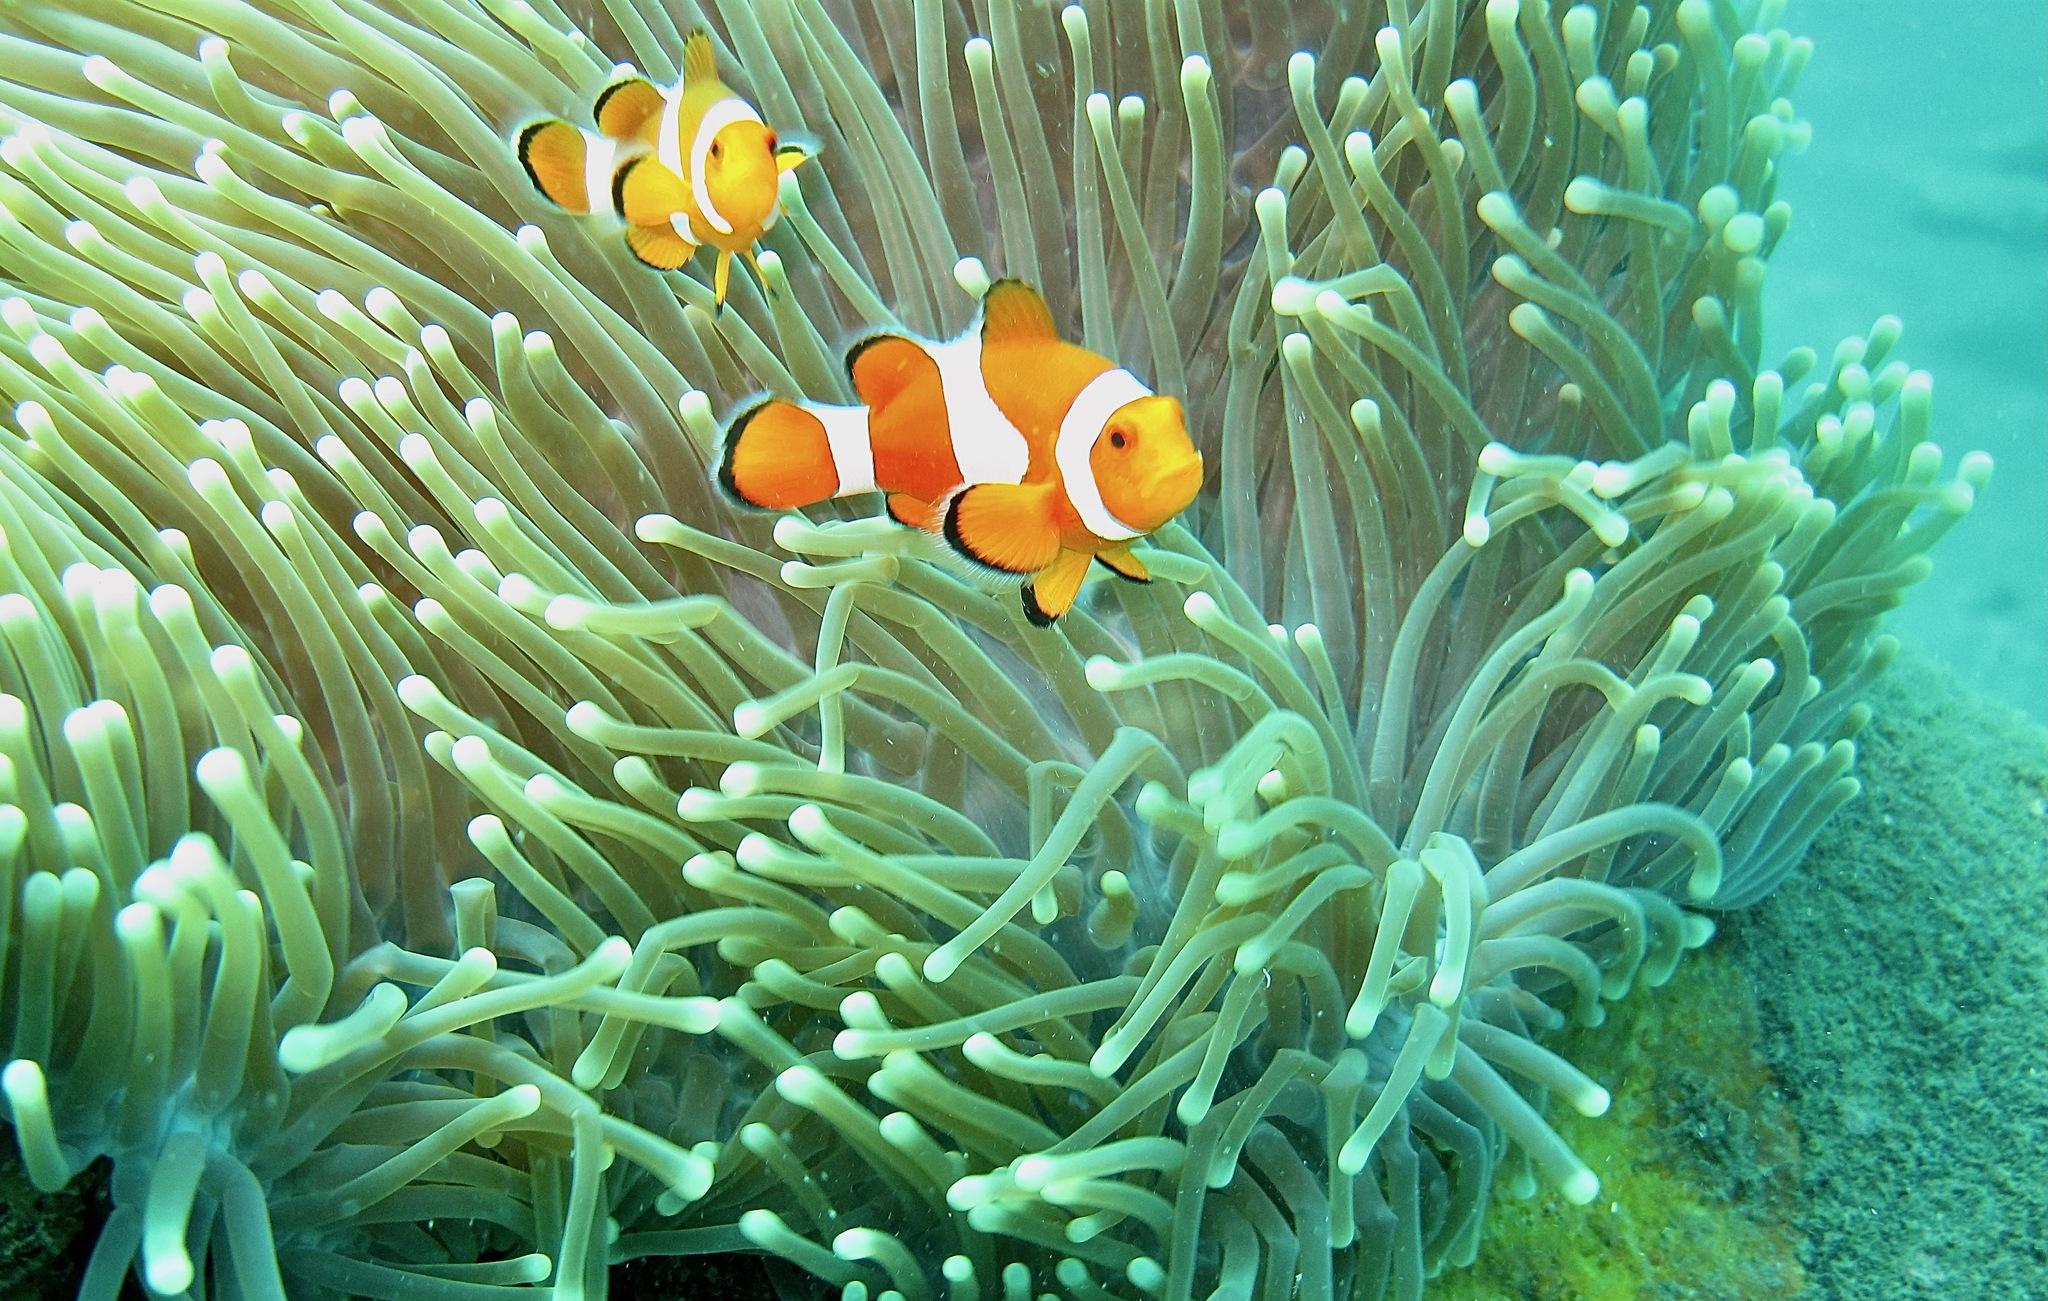
Amphiprion ocellaris (Ocellaris Anemonefish)